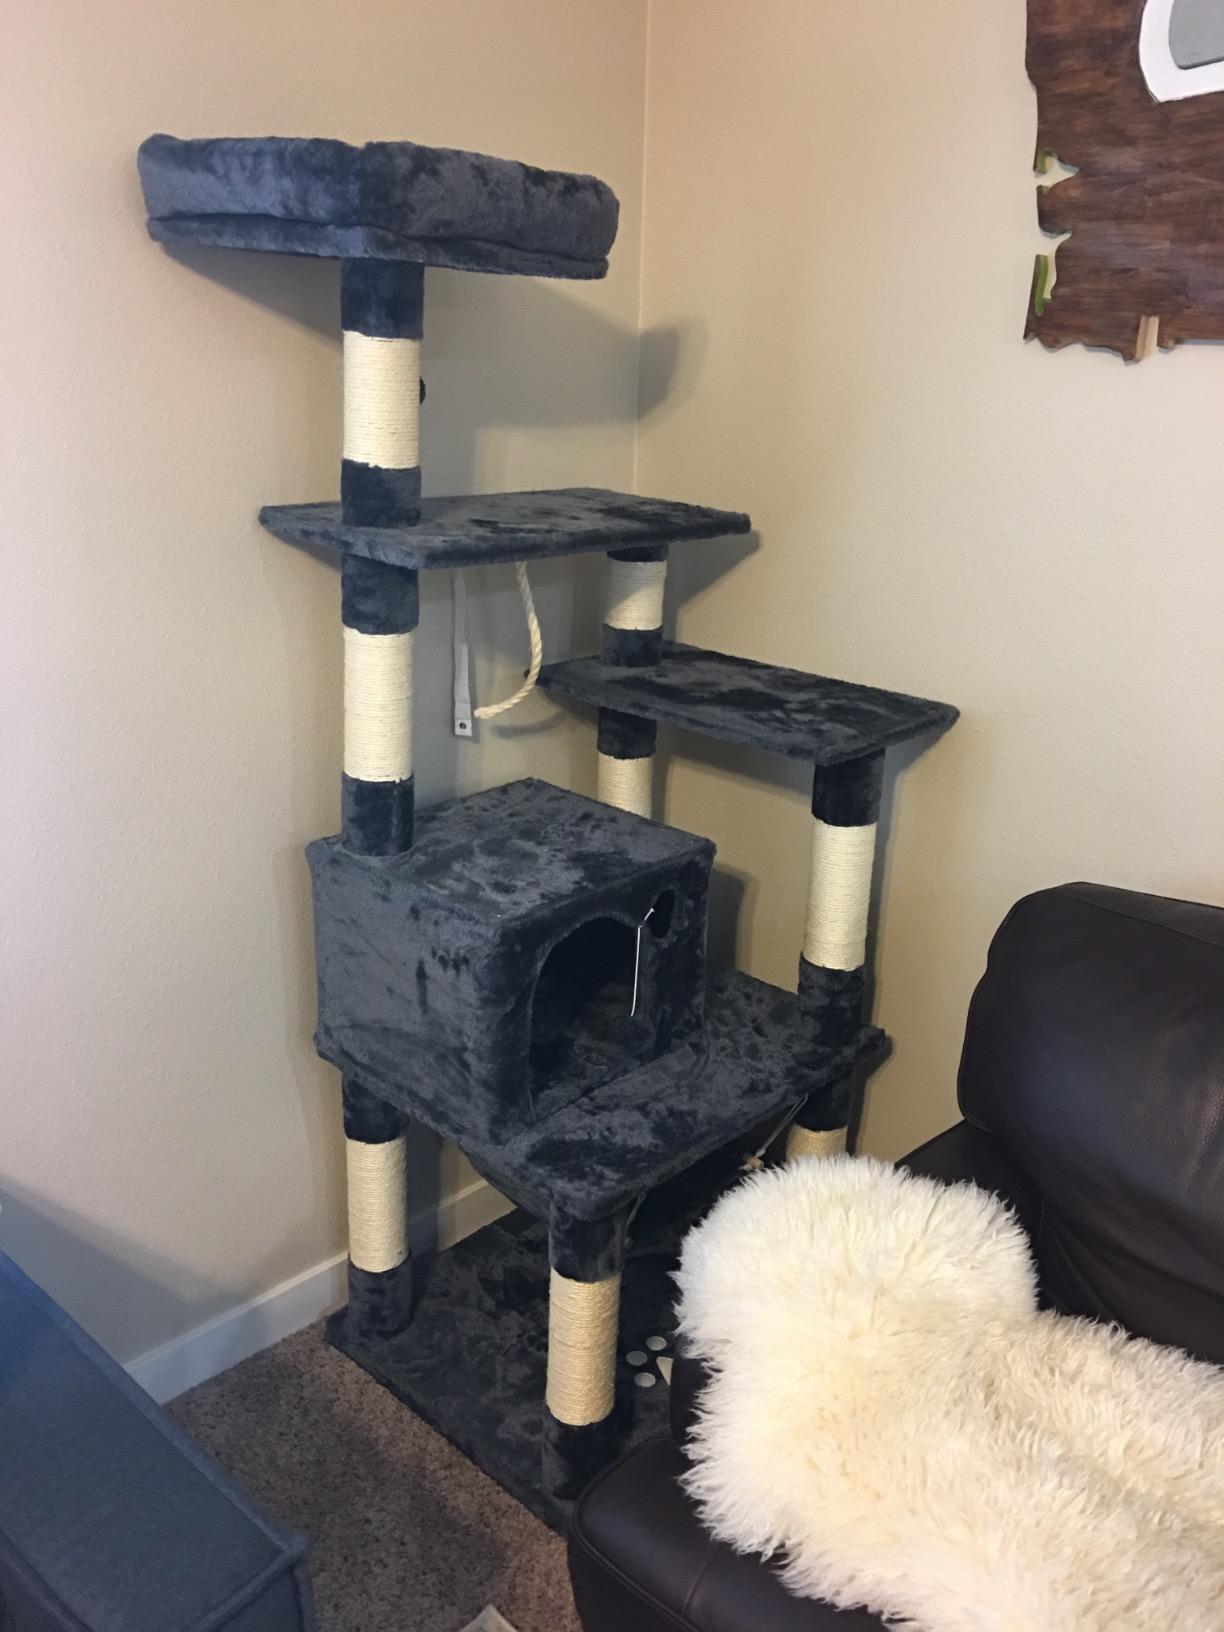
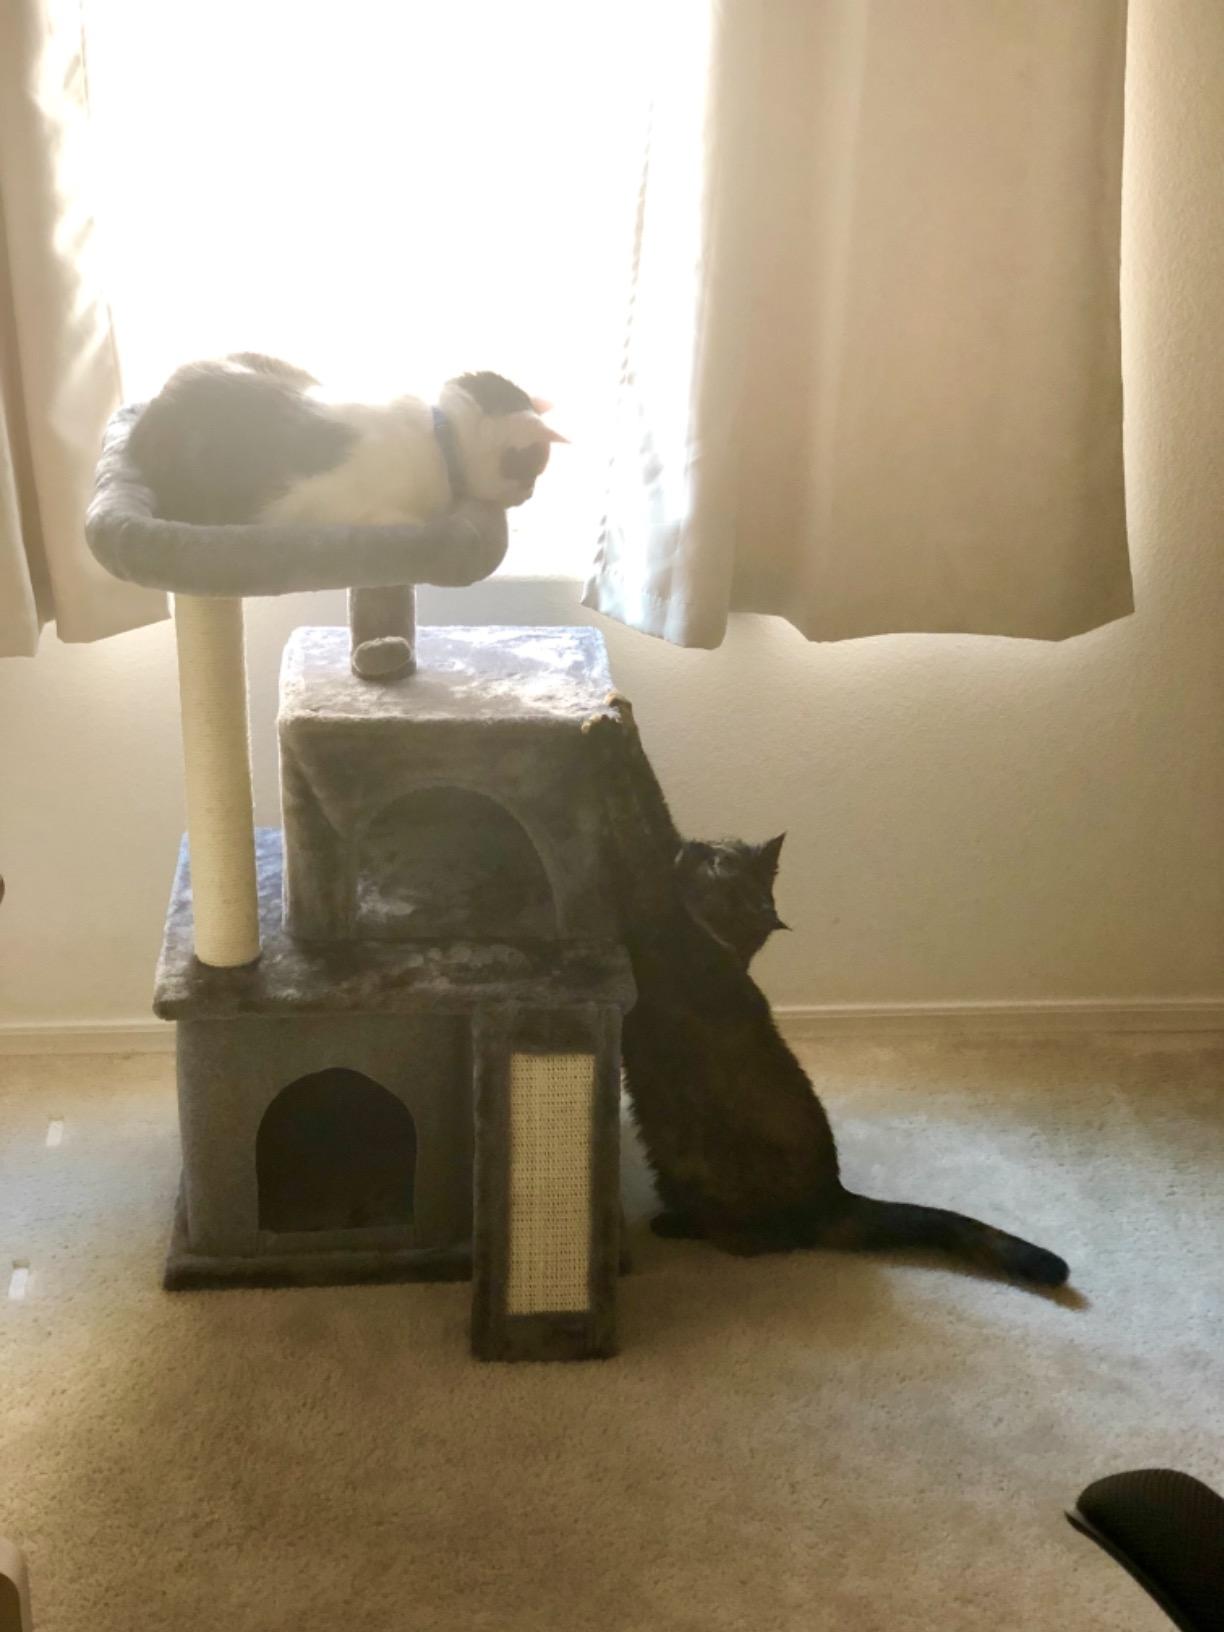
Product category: items_cat tree
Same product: no